Sterling Beaumon

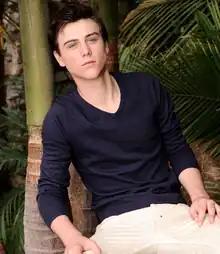
Beaumon in 2012

Sterling Beaumon is an American actor and producer. He is known for his roles as Max Doyle in the 2008 film, "Mostly Ghostly", and as young Benjamin Linus in the ABC television series, "Lost". Beaumon has had guest roles in "Law & Order SVU", "Criminal Minds", "". He has starred in series such as "The Killing" and as "Seamus" on the television show "Clue", on The Hub channel.